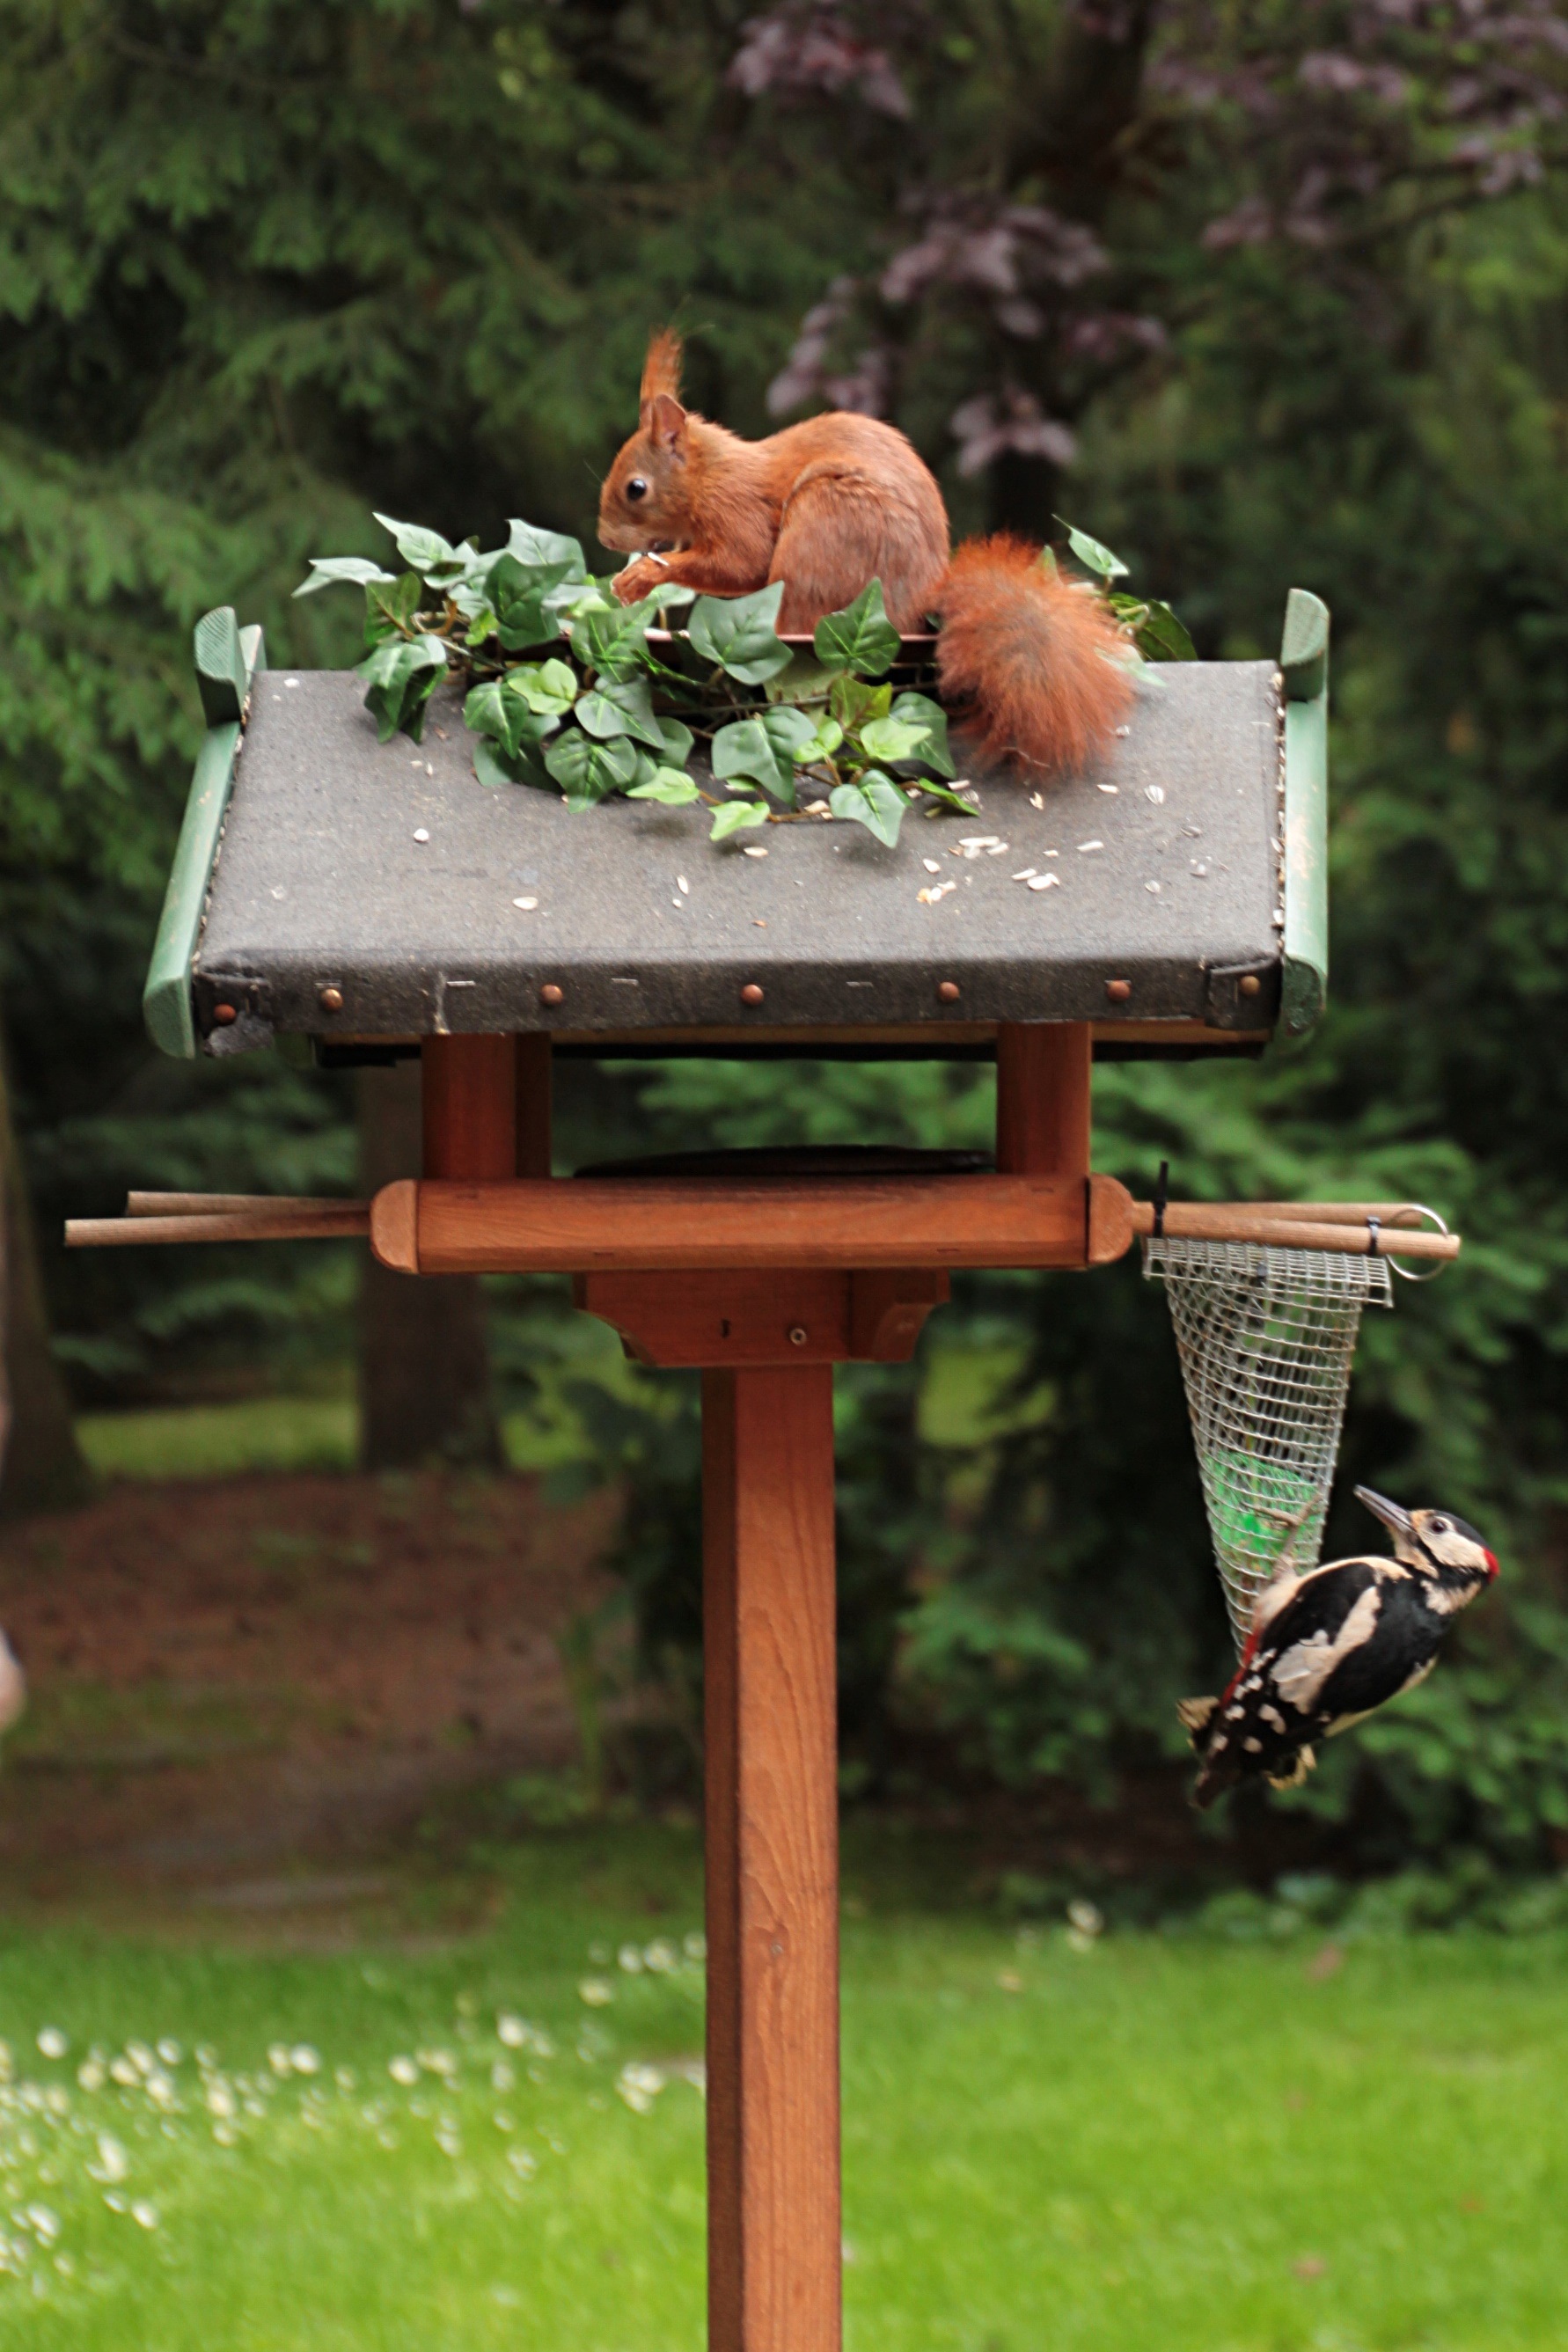
table, tree, grass, wood, leaf, flower, meal, green, backyard, squirrel, furniture, garden, animals, yard, great spotted woodpecker, aviary, bird feeder